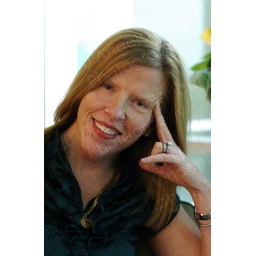
Headshot of woman in front of office window with flower